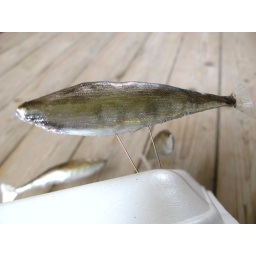
This is the stuffed silver lame body with the plastic tail attached in the first coat of paint stage.